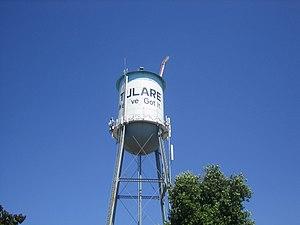
Tulare est une ville américaine située dans le comté de Tulare, en Californie. La ville et le comté portent le nom du lac Tulare. Le recensement de 2010 a indiqué une population de 59 278 habitants.